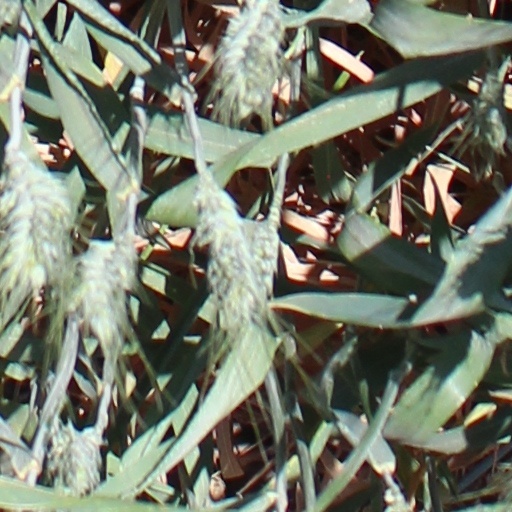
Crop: wheat